WPSC-FM

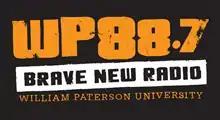
Brave New Radio Logo, pre-2017.

In December 2016, WPSC began to shift programming away from hard rock to better align with trends among the student body. In January 2017, Indie Pop was introduced to rotation, with early adds like Glass Animals, Phantogram, The 1975, and Coast Modern. Following the station's win for Best College Radio Station (over 10,000 students enrolled) in March 2017, the station dropped ""WP88.7"" and ""FM"" from its branding, leaving just "Brave New Radio." This shift was the first step in moving WPSC into the 21st century of media by making the brand more dynamic and fluid across all platforms, digital and FM. Throughout much of 2017, programming and music selection remained the same, continuing a focus on Indie Pop and Indie Rock. In January 2018, Brave New Radio dropped Punk from the main format, dayparting Punk, Metal, and Classic Rock to late nights on Tuesdays and Wednesdays. With this shift, the station added Alternative hip hop to its main format with early adds like SZA, GoldLink, Khalid, and King Krule. In August 2021, Brave New Radio shifted to primarily focus on Alternative and underground Hip Hop, dayparting classic and alternative rock to only on weekends.